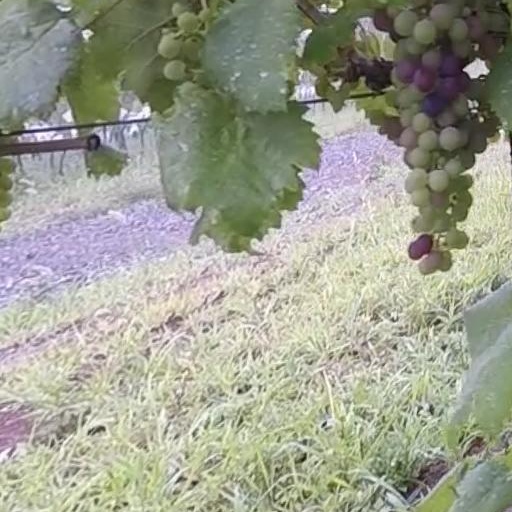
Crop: grape